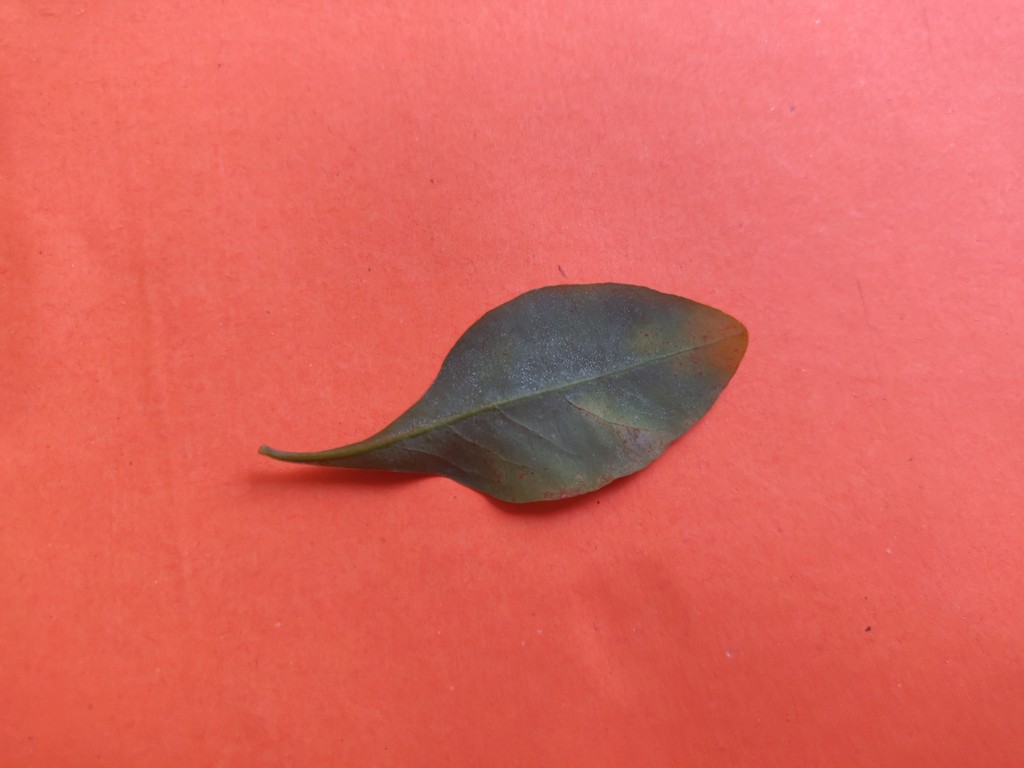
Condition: Unhealthy
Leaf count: single
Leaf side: back